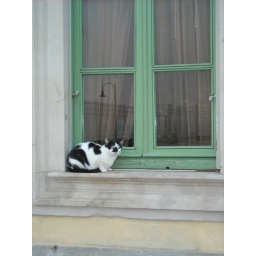
tuxedo cat in the window